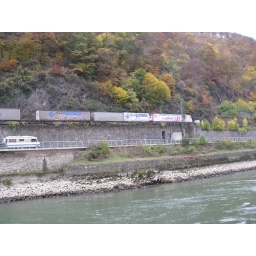
Because of the steep hills, roadways and train tracks confined to just above the river on both banks.